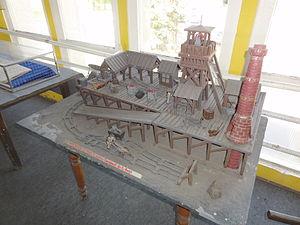
La fosse Arenberg de la Compagnie des mines d'Anzin était un charbonnage du bassin minier du Nord-Pas-de-Calais constitué de trois puits (dont un double compartimenté) situé à Wallers, Nord, Nord-Pas-de-Calais, France. La fosse Arenberg est classée aux monuments historiques le 22 février 2010, le périmètre de classement et d'inscription datant de 1992 ayant été étendu. Elle est également inscrite sur la liste du patrimoine mondial de l'Unesco le 30 juin 2012 et y constitue en partie le site no 15. This building is classé au titre des Monuments Historiques. It is indexed in the Base Mérimée, a database of architectural heritage maintained by the French Ministry of Culture,
Germinal est un film franco-belge, tiré du roman homonyme d'Émile Zola, réalisé par Claude Berri, sorti en 1993.